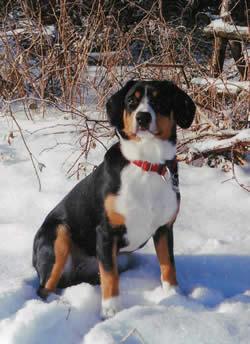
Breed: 221-n000055-EntleBucher